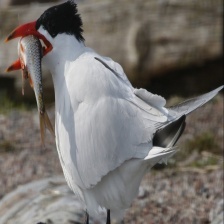
Species: CASPIAN TERN
Scientific name: HYDROPROGNE CASPIA